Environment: real
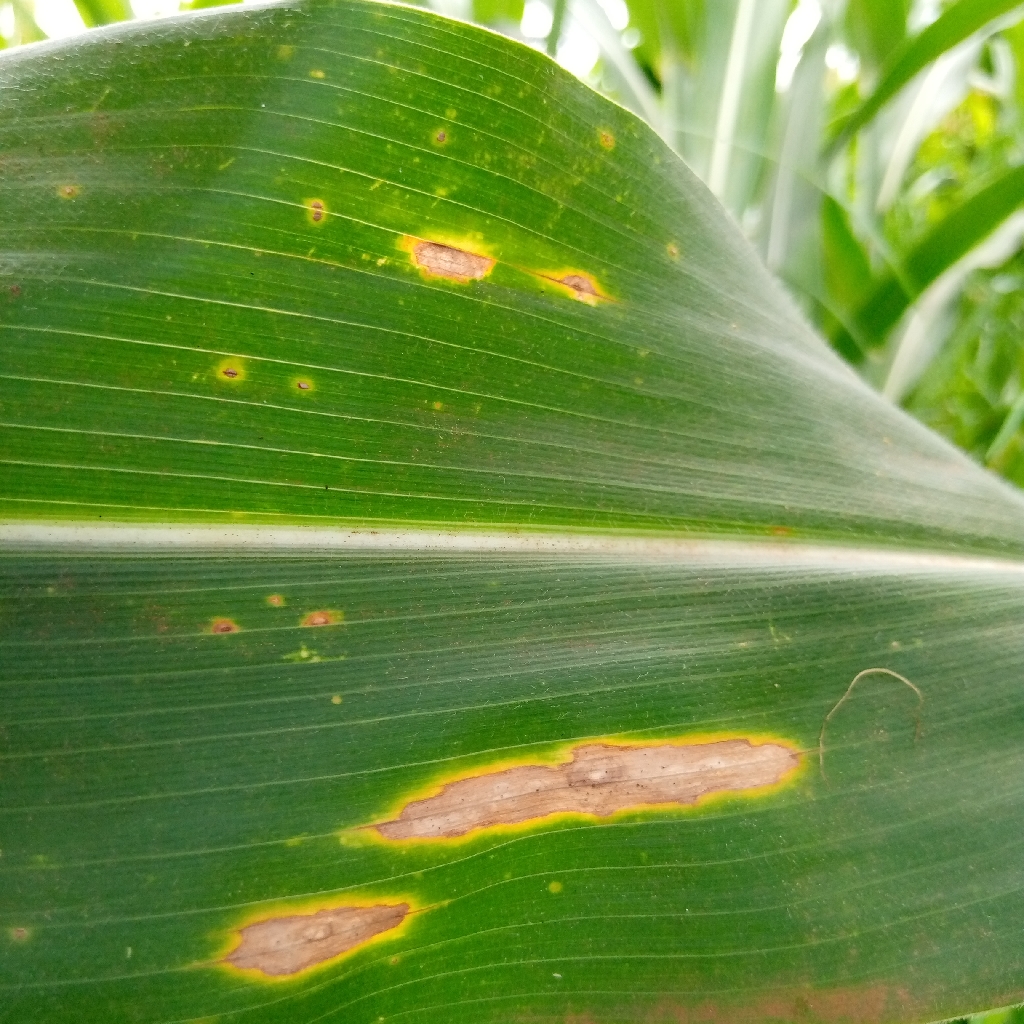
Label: northern_corn_leaf_blight